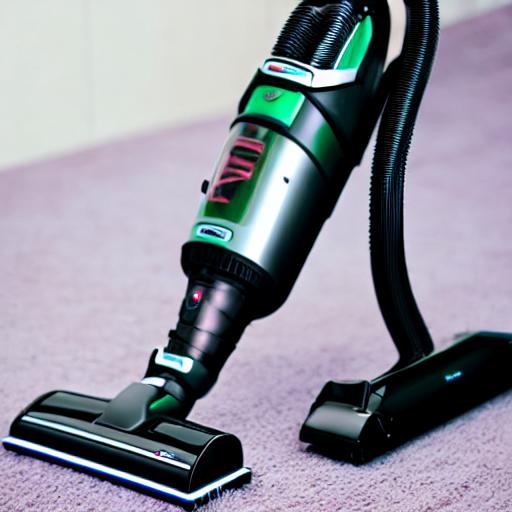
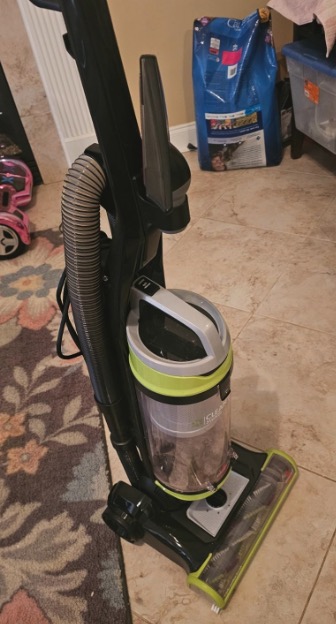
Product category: items_vacuum
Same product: no